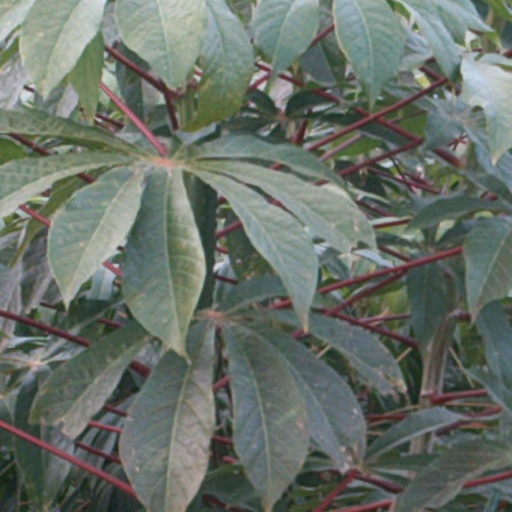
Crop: cassava